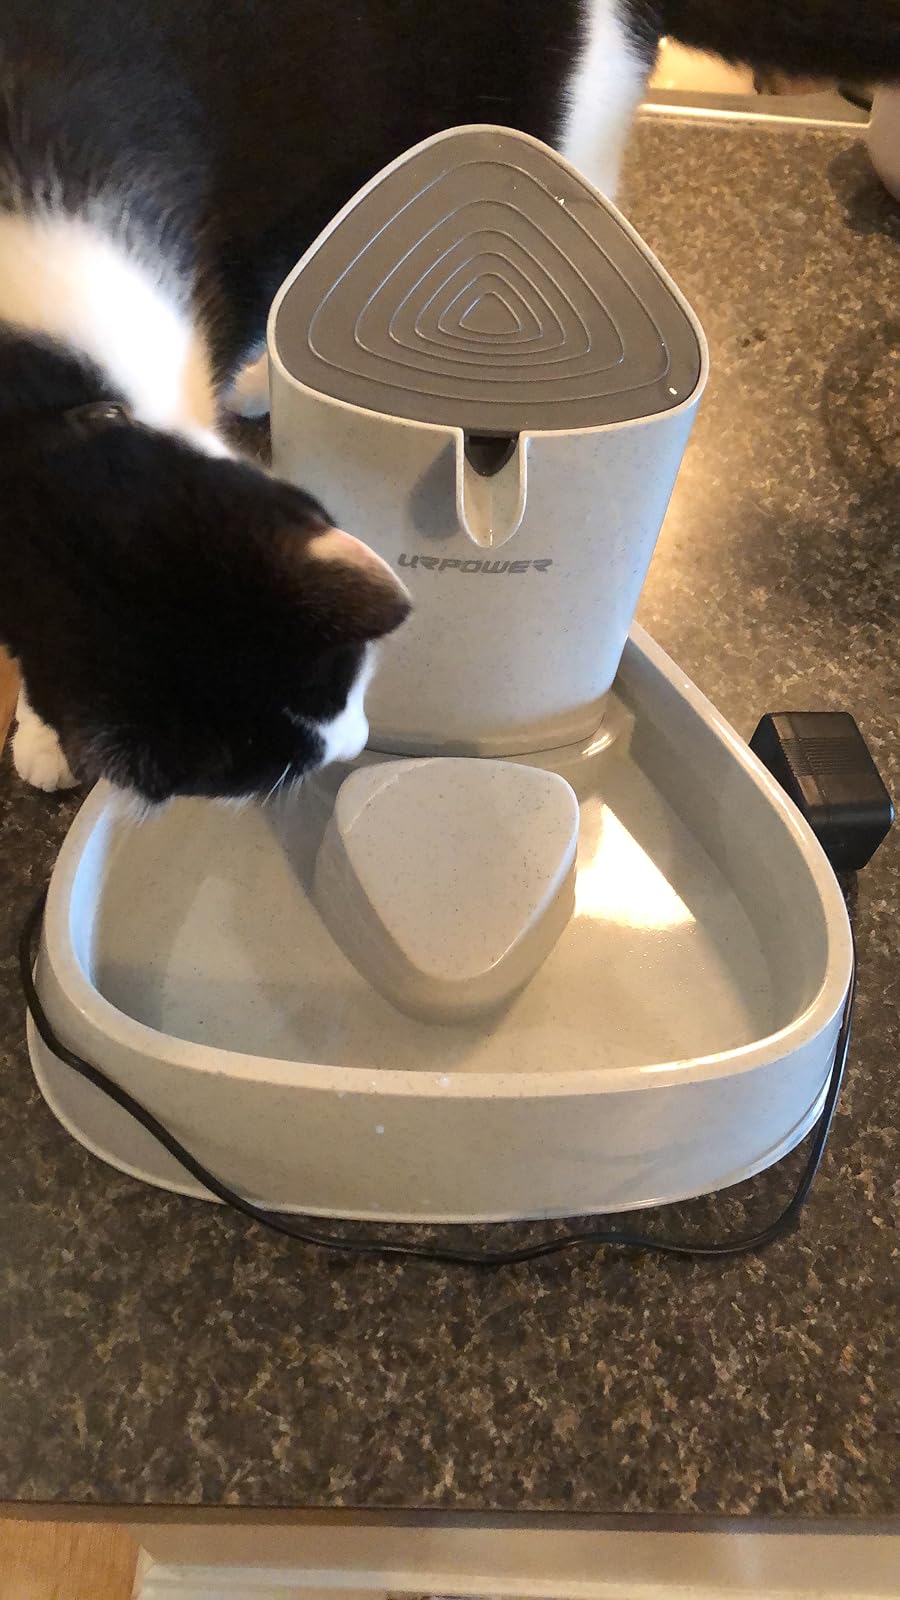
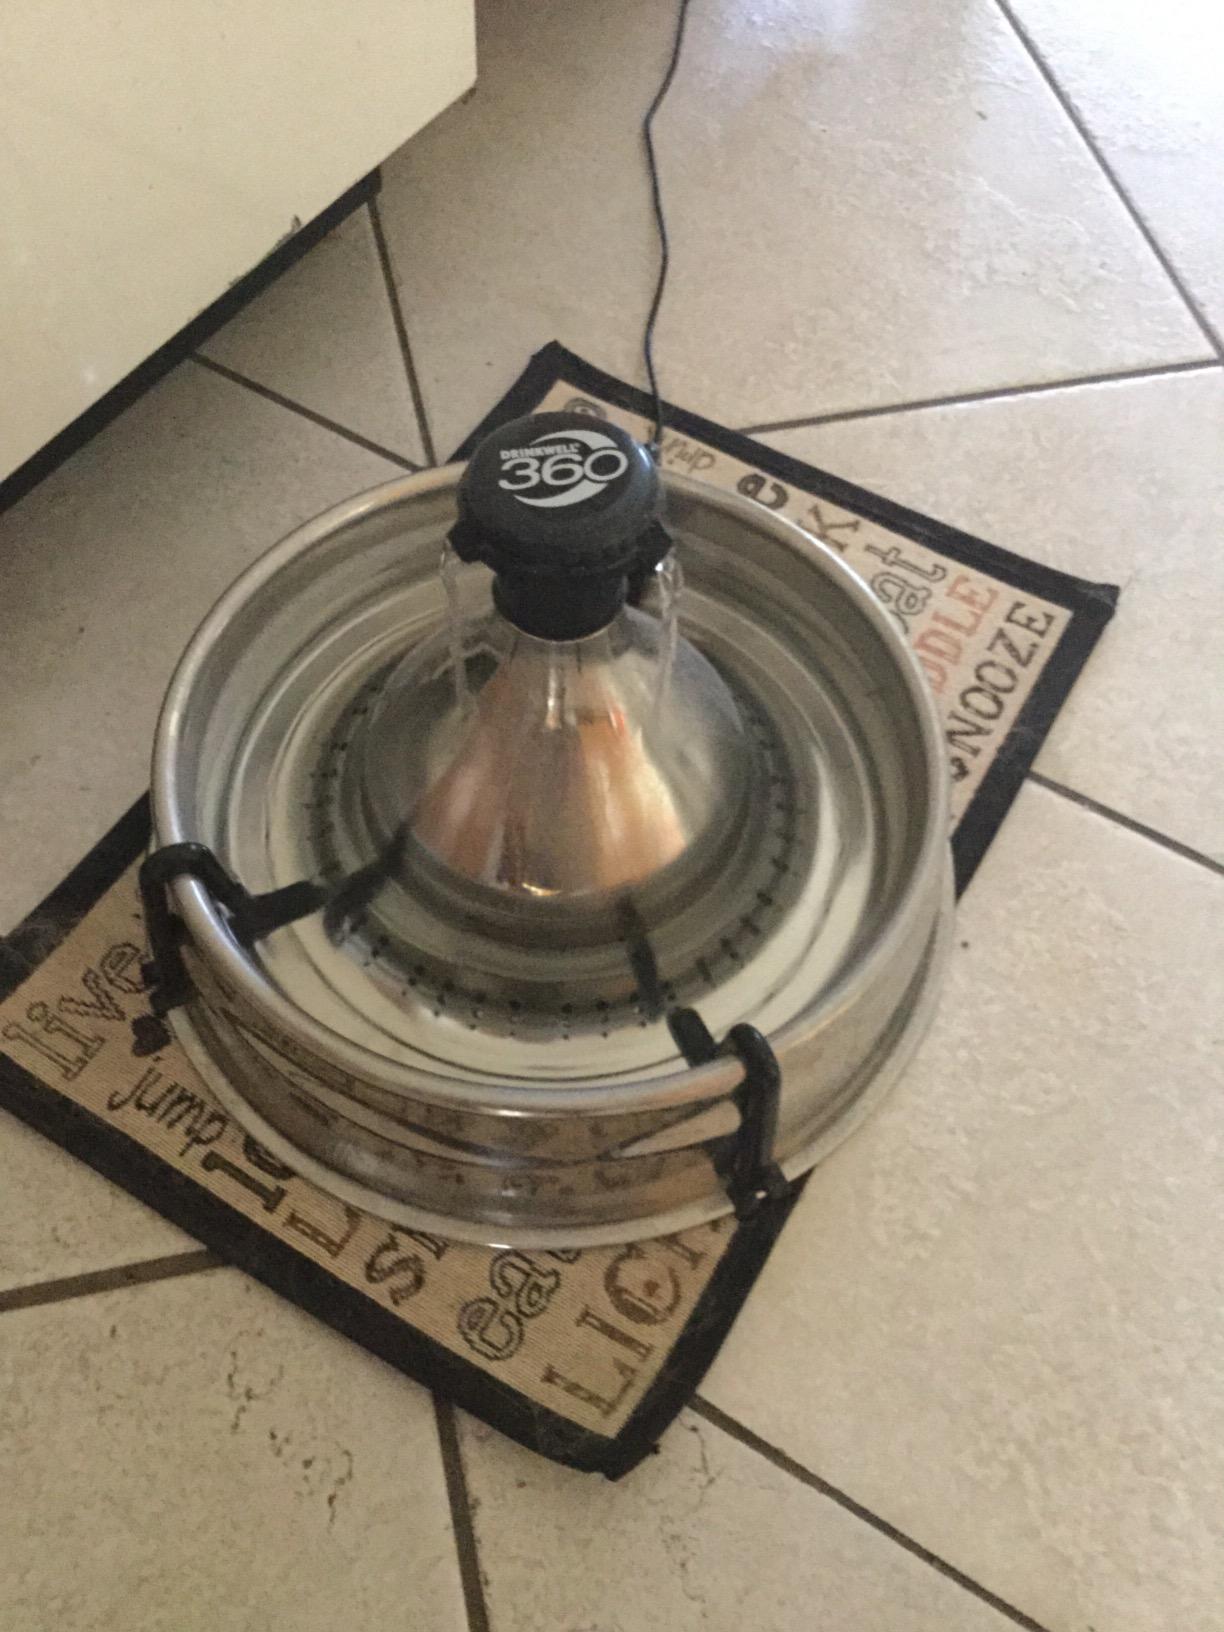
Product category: items_bowl
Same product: no